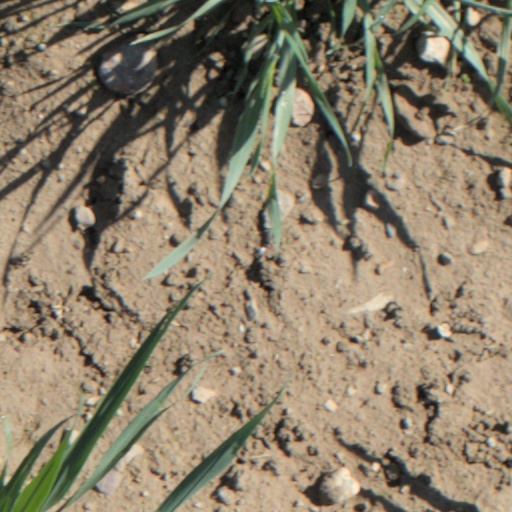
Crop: wheat